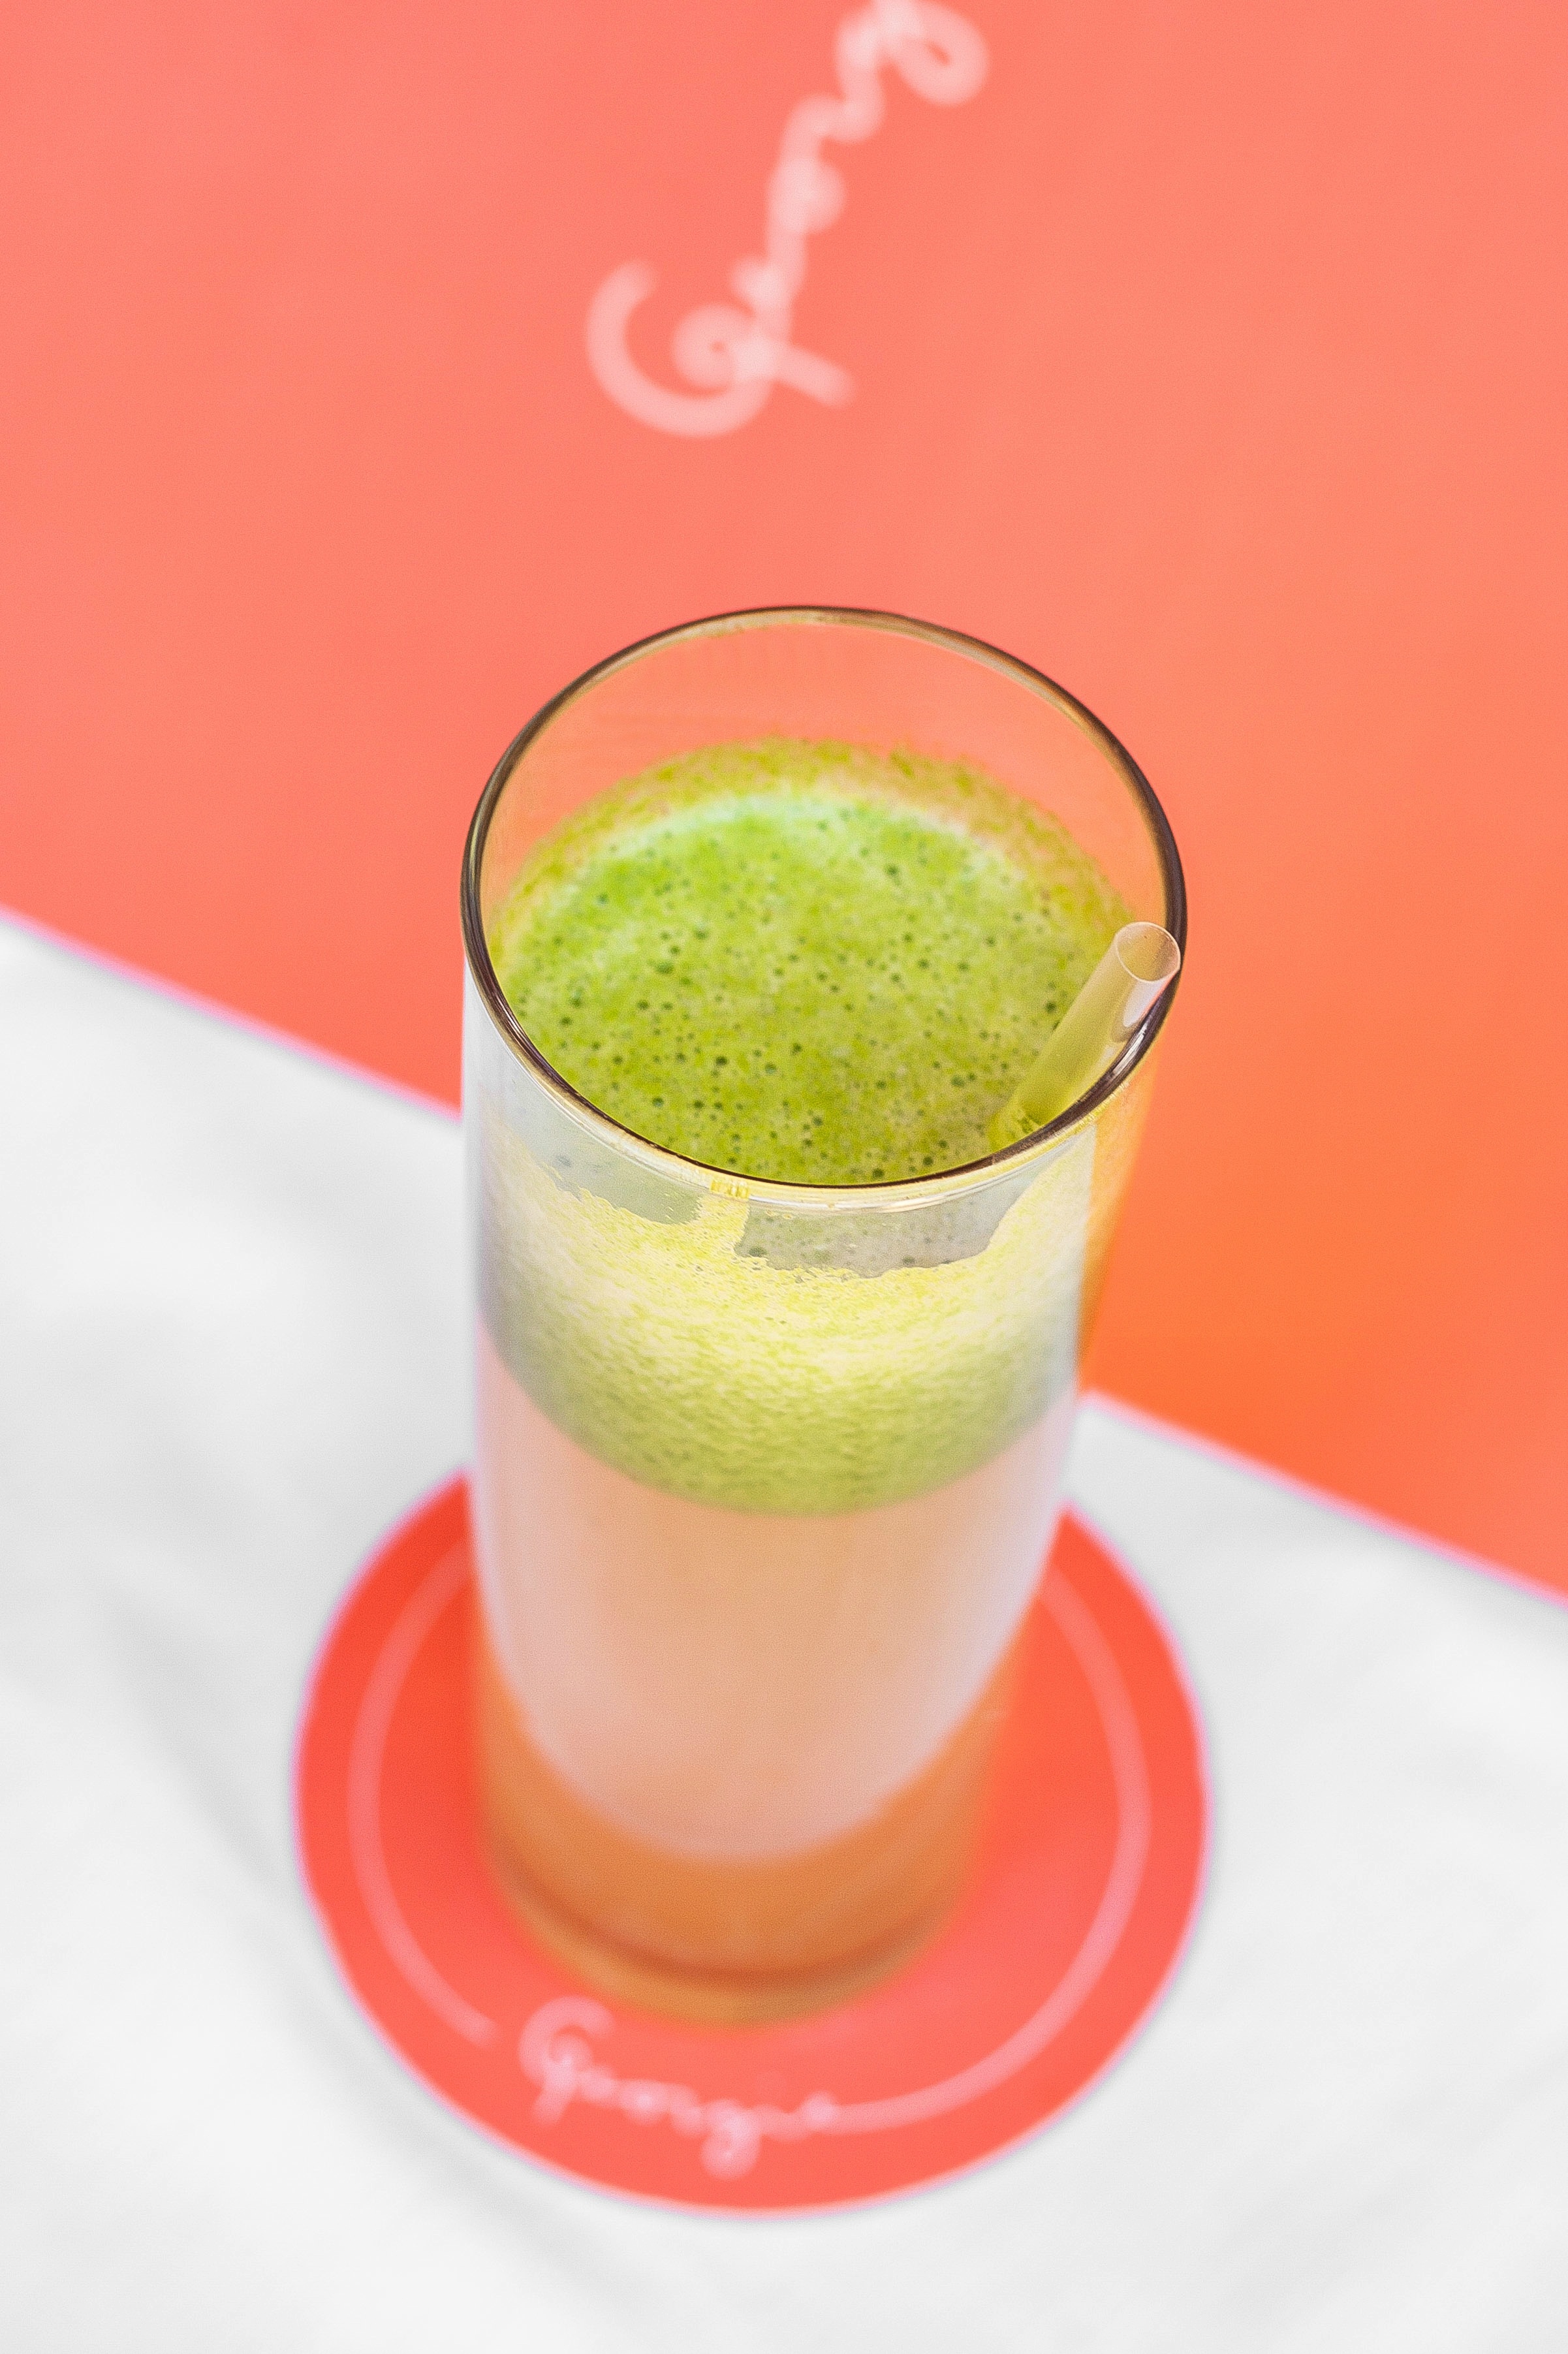
fruit, glass, restaurant, summer, food, green, produce, vegetable, fresh, drink, lifestyle, healthy, cocktail, smoothie, juice, vitamin, nutrition, vegetarian, spinach, raw, diet, detox, organic, flowering plant, fruit juice, healthy diet, cleanse, juicing, non alcoholic beverage